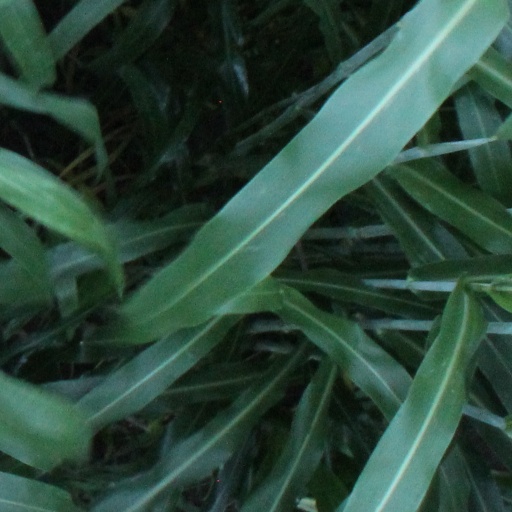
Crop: sorghum